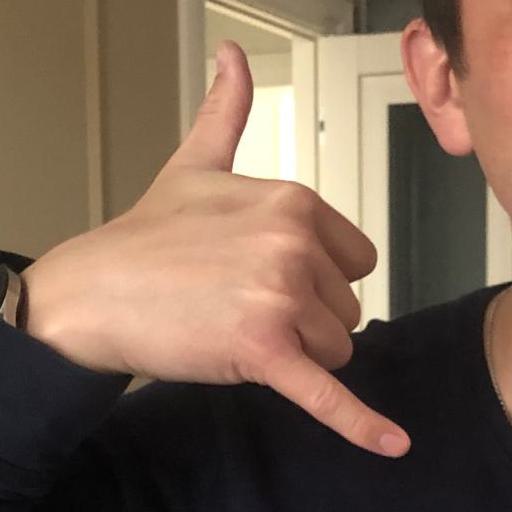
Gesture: call